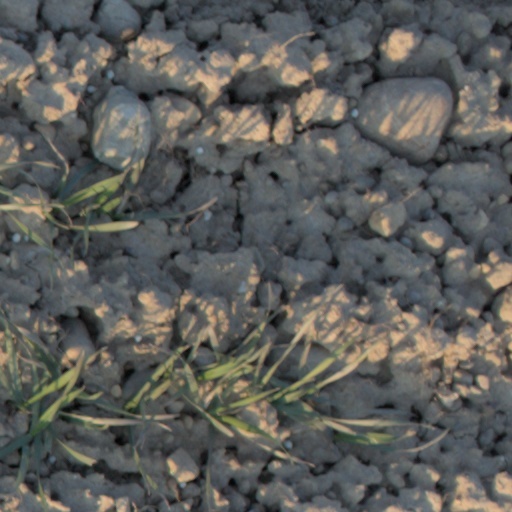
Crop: wheat